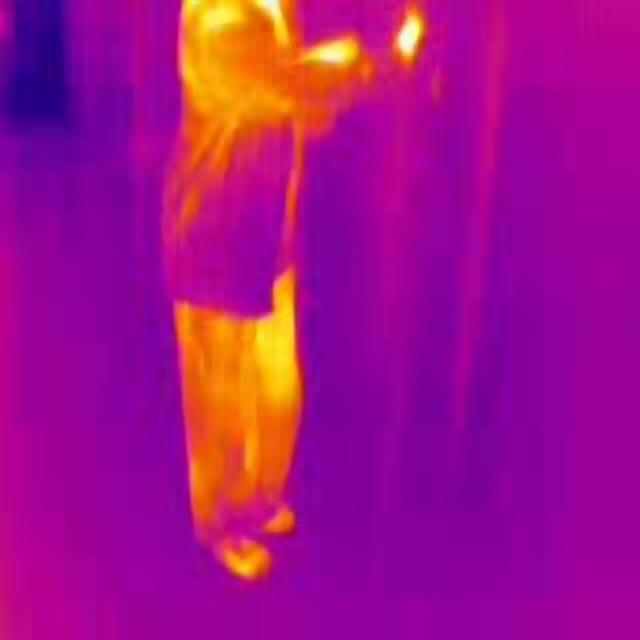
Detected objects:
label: person